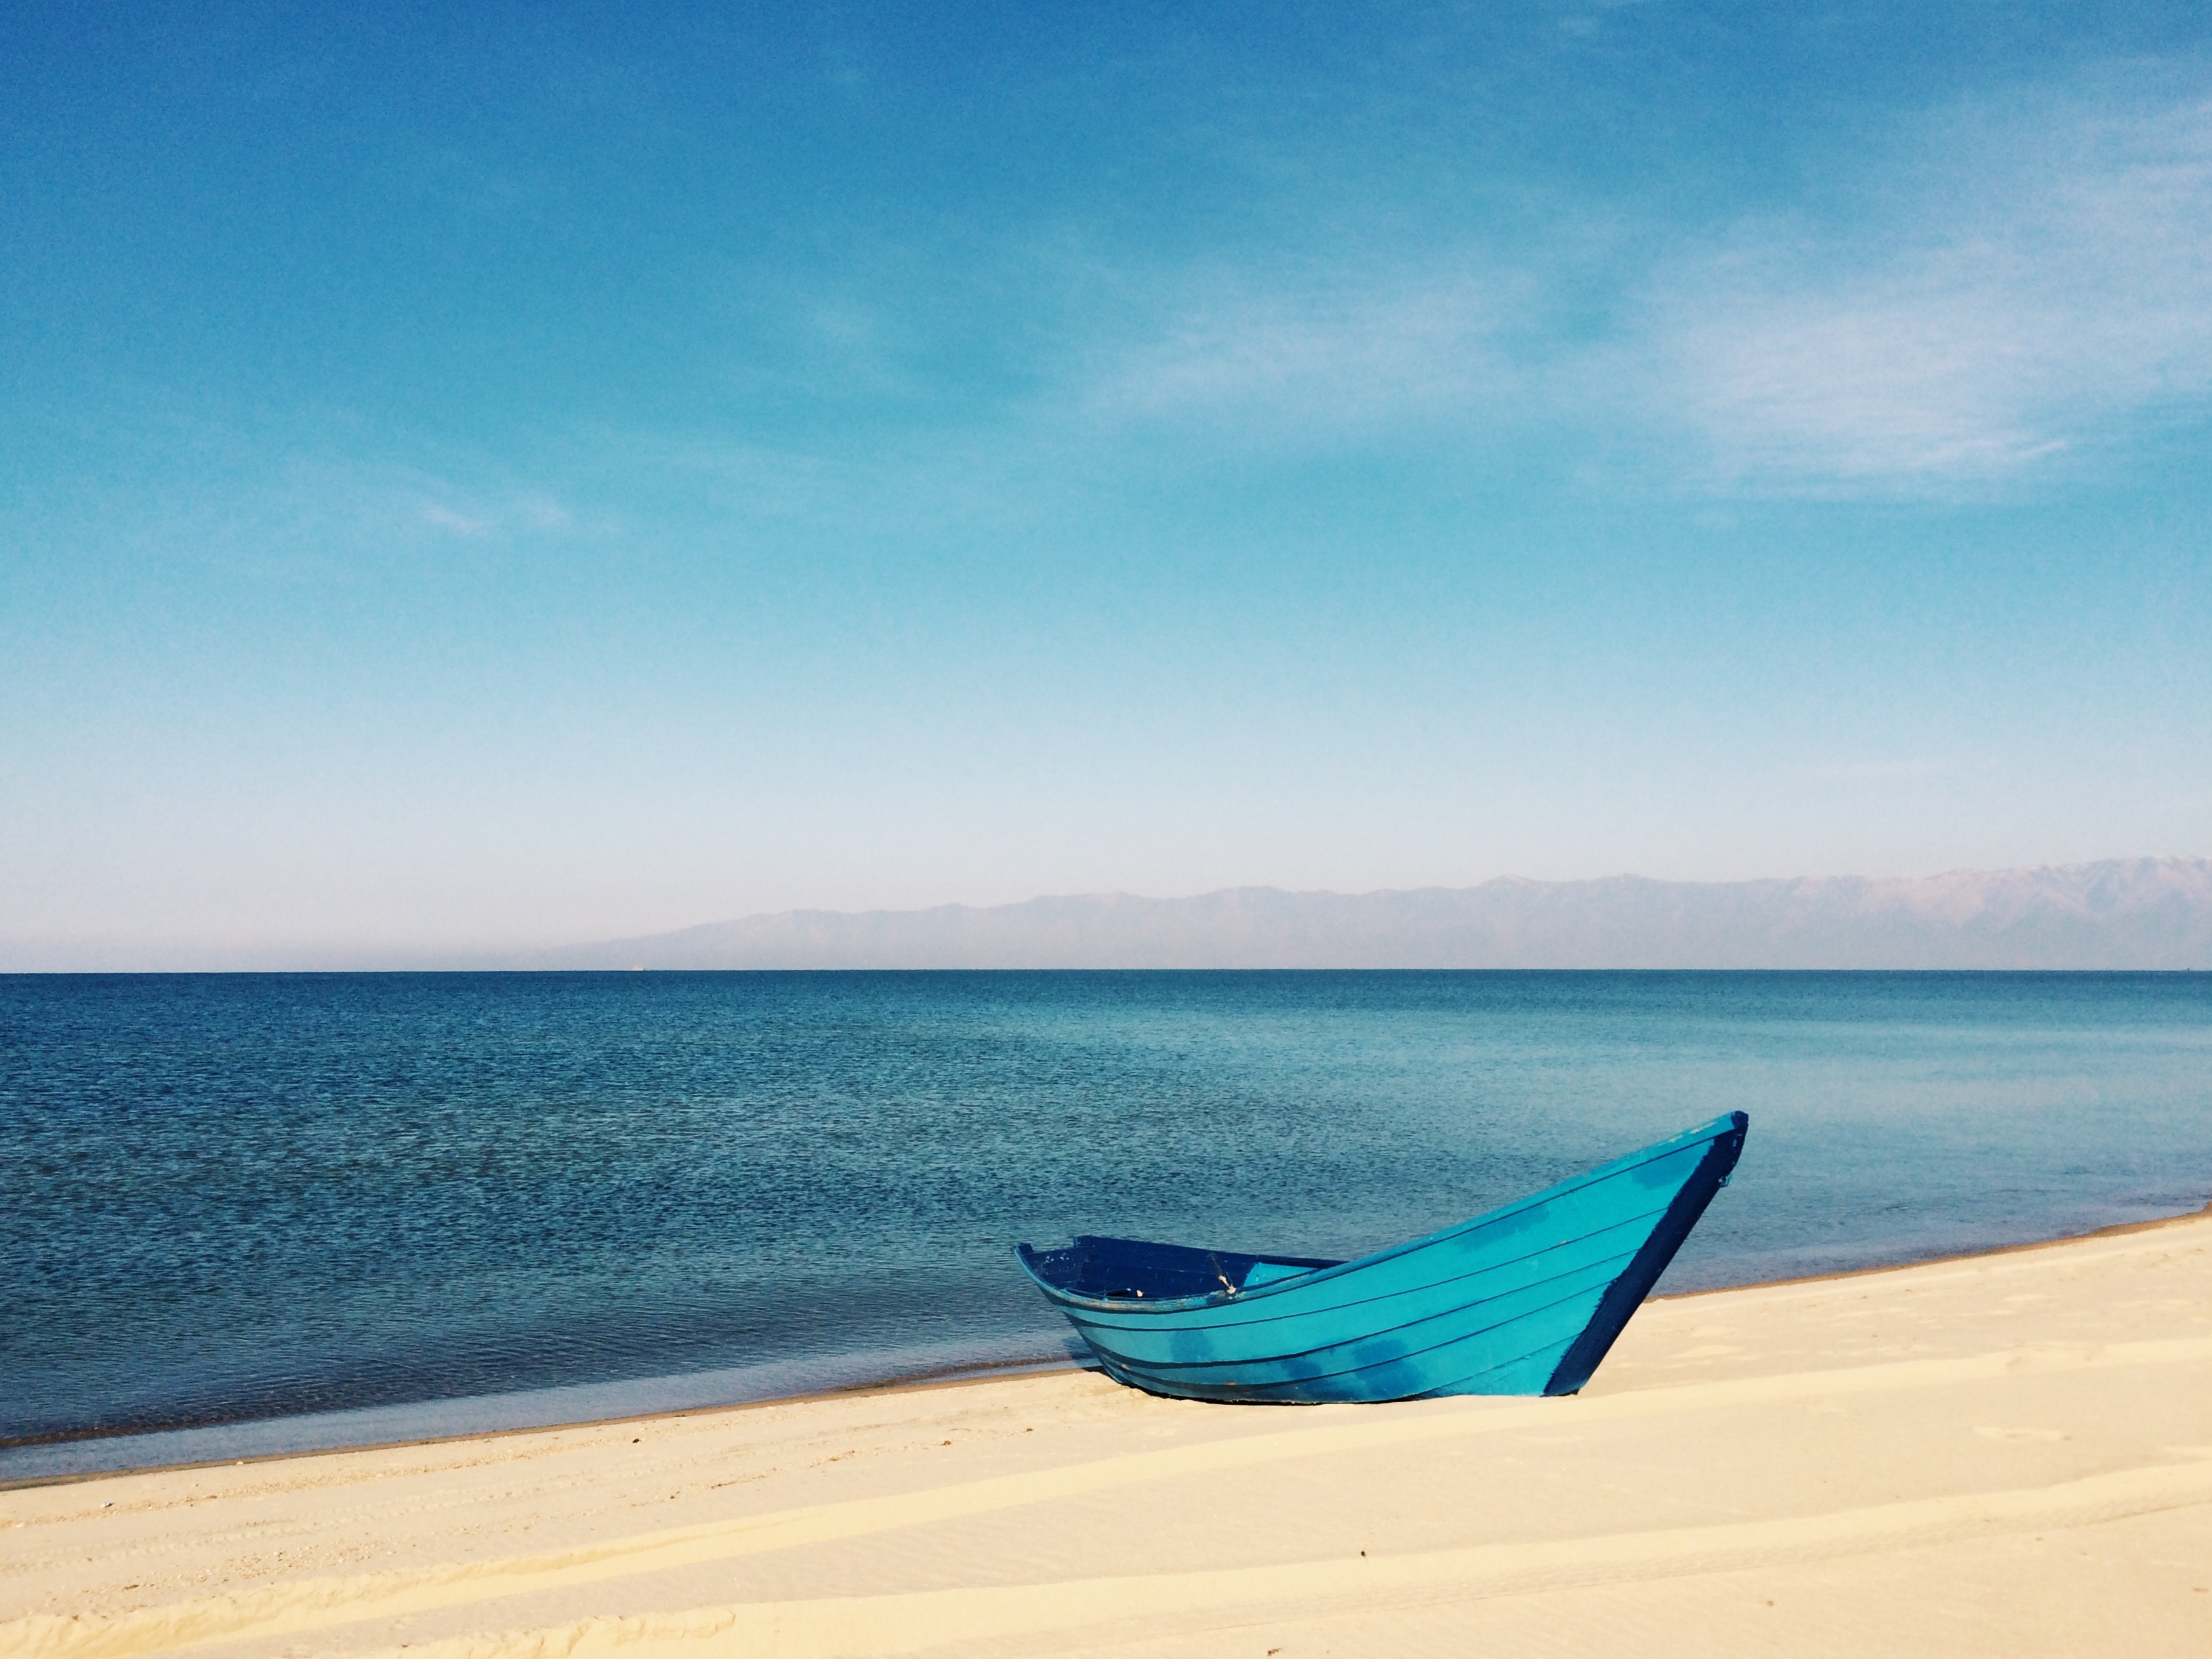
beach, sea, coast, water, sand, ocean, horizon, sky, boat, shore, wave, vacation, vehicle, seascape, bay, blue, seashore, body of water, caribbean, watercraft, wind wave